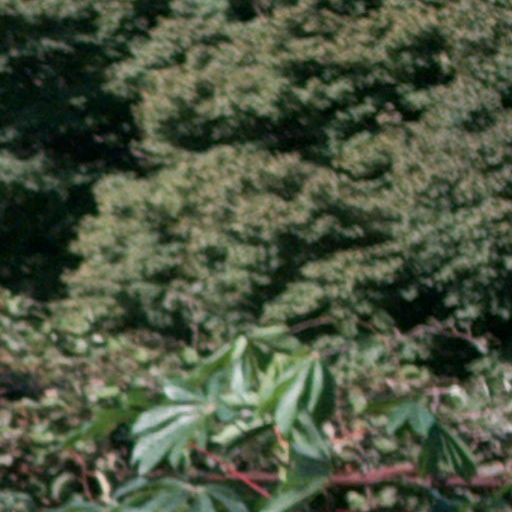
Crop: cassava